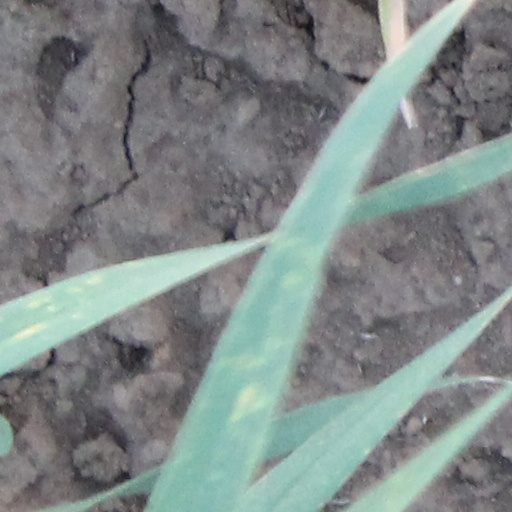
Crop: wheat